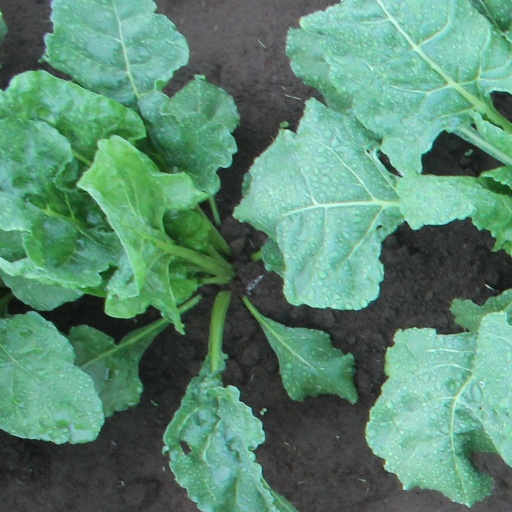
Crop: sugar beet